Dil Ek Mandir

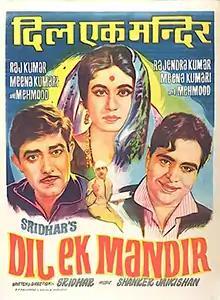
Poster

Dil Ek Mandir is a 1963 Indian Hindi-language romantic drama film directed by C. V. Sridhar and written by Raj Baldev Raj. The film stars Rajendra Kumar, Meena Kumari, Raaj Kumar and Mehmood. The film's music is by Shankar Jaikishan. All the songs of this film were hits and were loved by everyone. The film was a major hit and ranked fifth on the box office collection list. The film is a remake of Sridhar's Tamil film "Nenjil Or Aalayam" (1962), and was itself remade in Pakistan as "Insaniyat" in 1967.